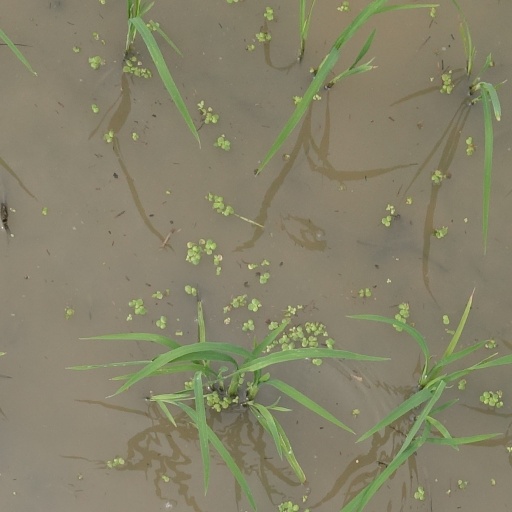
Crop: rice